Economy of India

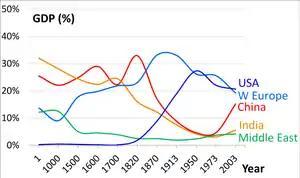
The global contribution to world's GDP by major economies from 1 CE to 2003 CE according to Angus Maddison's estimates. Up until the 18th century, China and India were the two largest economies by GDP output.

From the beginning of the 19th century, the British East India Company's gradual expansion and consolidation of power brought a major change in taxation and agricultural policies, which tended to promote commercialisation of agriculture with a focus on trade, resulting in decreased production of food crops, mass impoverishment and destitution of farmers, and in the short term, led to numerous famines. The economic policies of the British Raj caused a severe decline in the handicrafts and handloom sectors, due to reduced demand and dipping employment. After the removal of international restrictions by the Charter of 1813, Indian trade expanded substantially with steady growth. The result was a significant transfer of capital from India to Britain, which, due to the colonial policies of the British, led to a massive drain of revenue rather than any systematic effort at modernisation of the domestic economy. The economy of the Indian subcontinent was the largest in the world for most of recorded history up until the onset of colonialism in early 19th century.